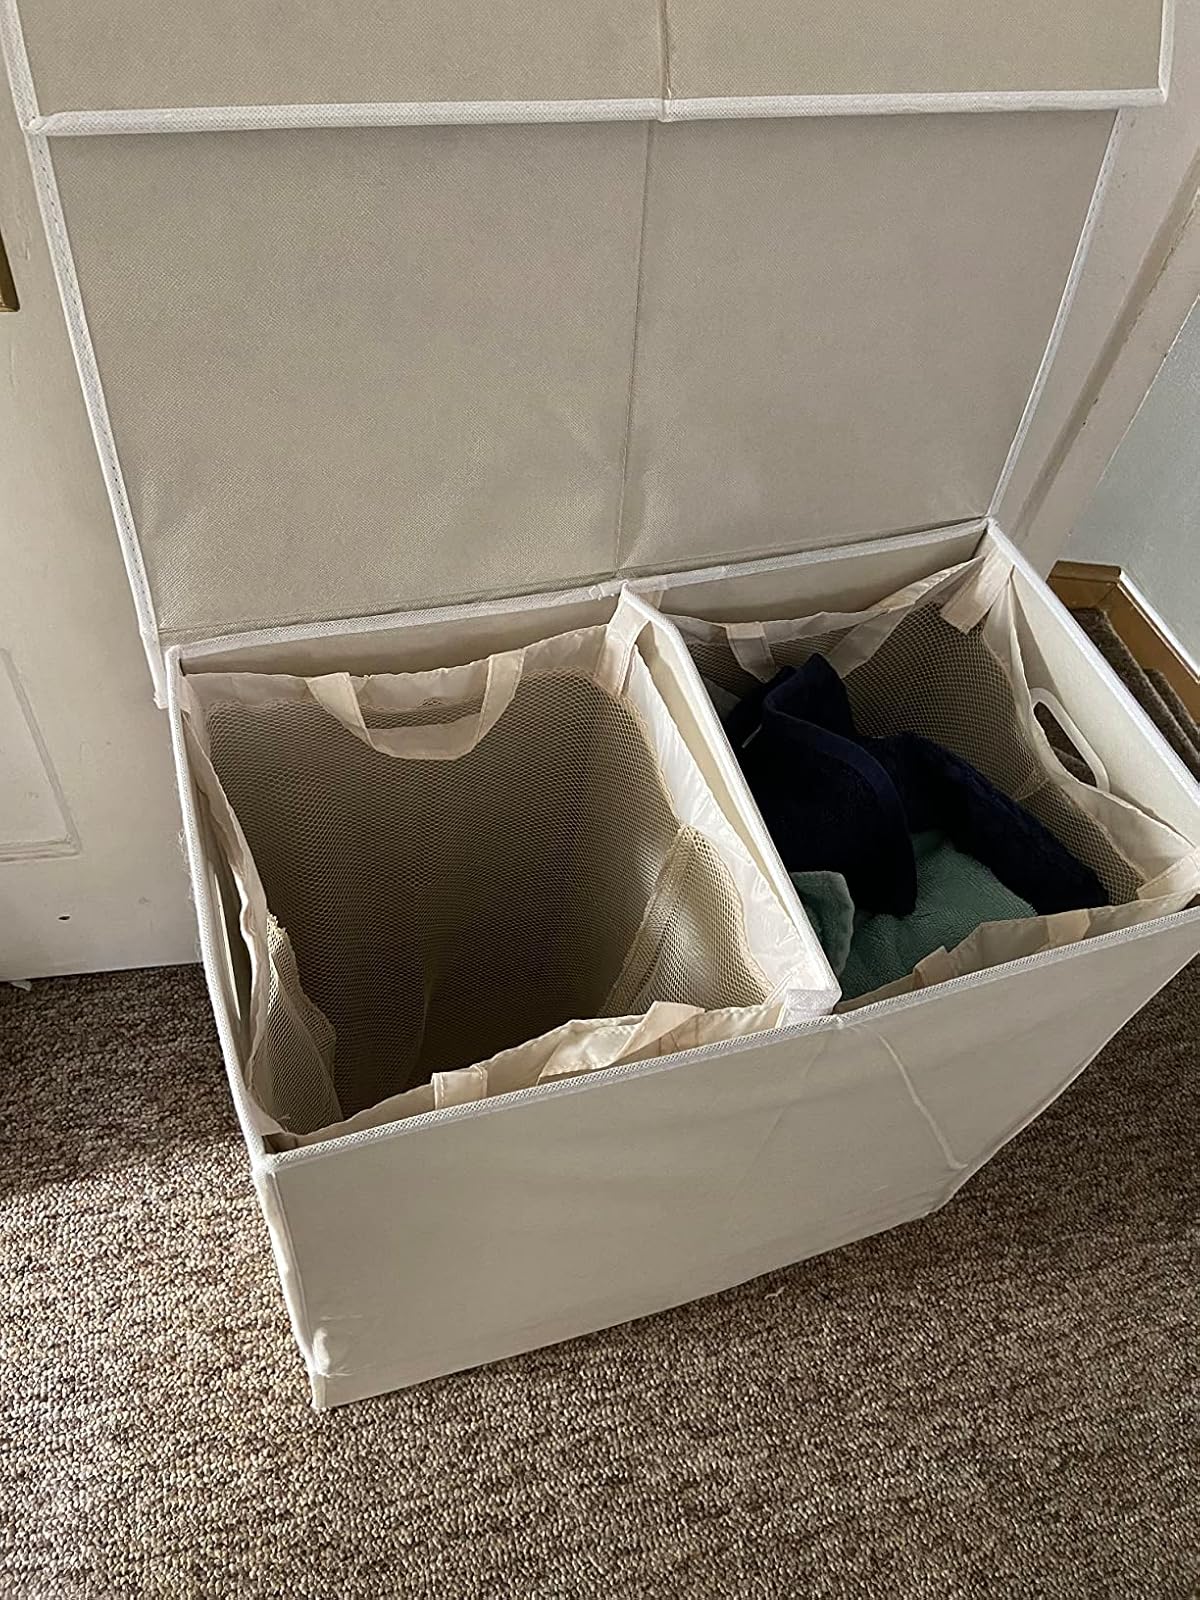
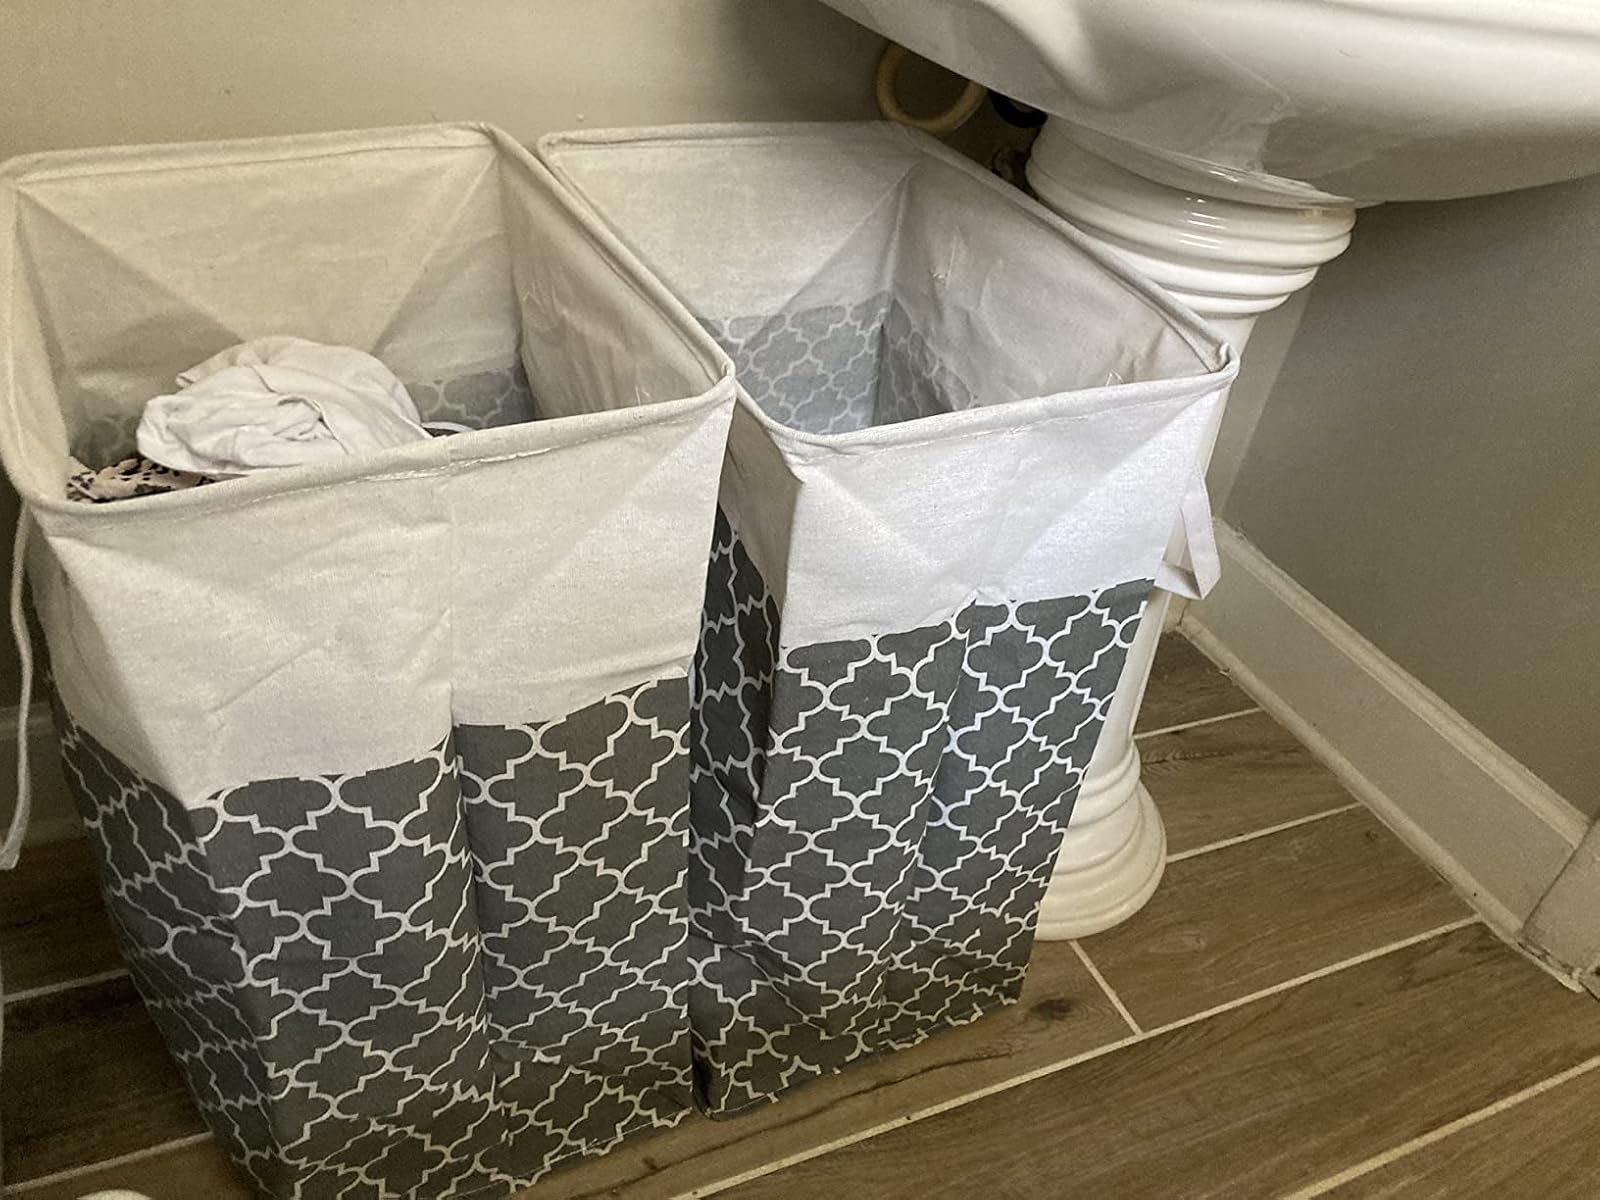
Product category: items_hamper
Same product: no